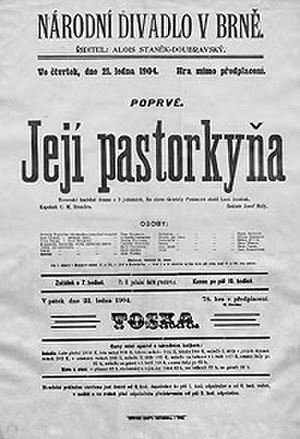
Jenufa
Plakat fra premieren i 1904
Jenufa er en opera i tre akter af